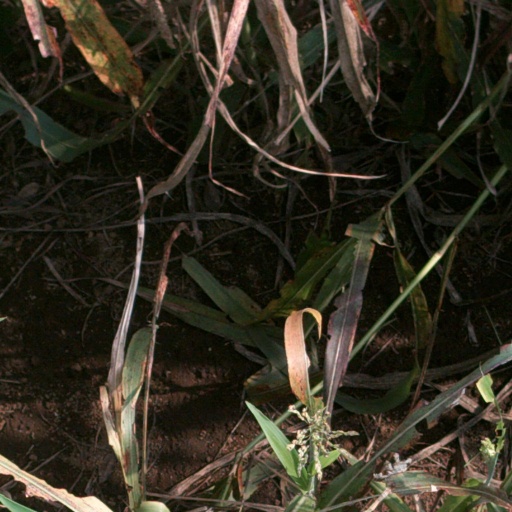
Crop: sorghum